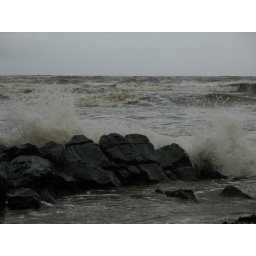
Basically the beaches are under water the whole time, waves just crash against the rear wall